Nice

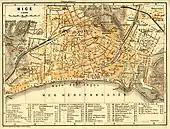
Nice in 1914

After the Treaty of Turin was signed in 1860 between the Sardinian king and Napoleon III as a consequence of the Plombières Agreement, the county was again and definitively ceded to France as a territorial reward for French assistance in the Second Italian War of Independence against Austria, which saw Lombardy united with Piedmont-Sardinia. King Victor-Emmanuel II, on 1 April 1860, solemnly asked the population to accept the change of sovereignty, in the name of Italian unity, and the cession was ratified by a regional referendum. Italophile manifestations and the acclamation of an "Italian Nice" by the crowd are reported on this occasion. A plebiscite was voted on 15 and 16 April 1860. The opponents of annexation called for abstention, hence the very high abstention rate. The "yes" vote won 83% of registered voters throughout the county of Nice and 86% in Nice, partly thanks to pressure from the authorities. This is the result of a masterful operation of information control by the French and Piedmontese governments, in order to influence the outcome of the vote in relation to the decisions already taken. The irregularities in the plebiscite voting operations were evident. The case of Levens is emblematic: the same official sources recorded, faced with only 407 voters, 481 votes cast, naturally almost all in favor of joining France.